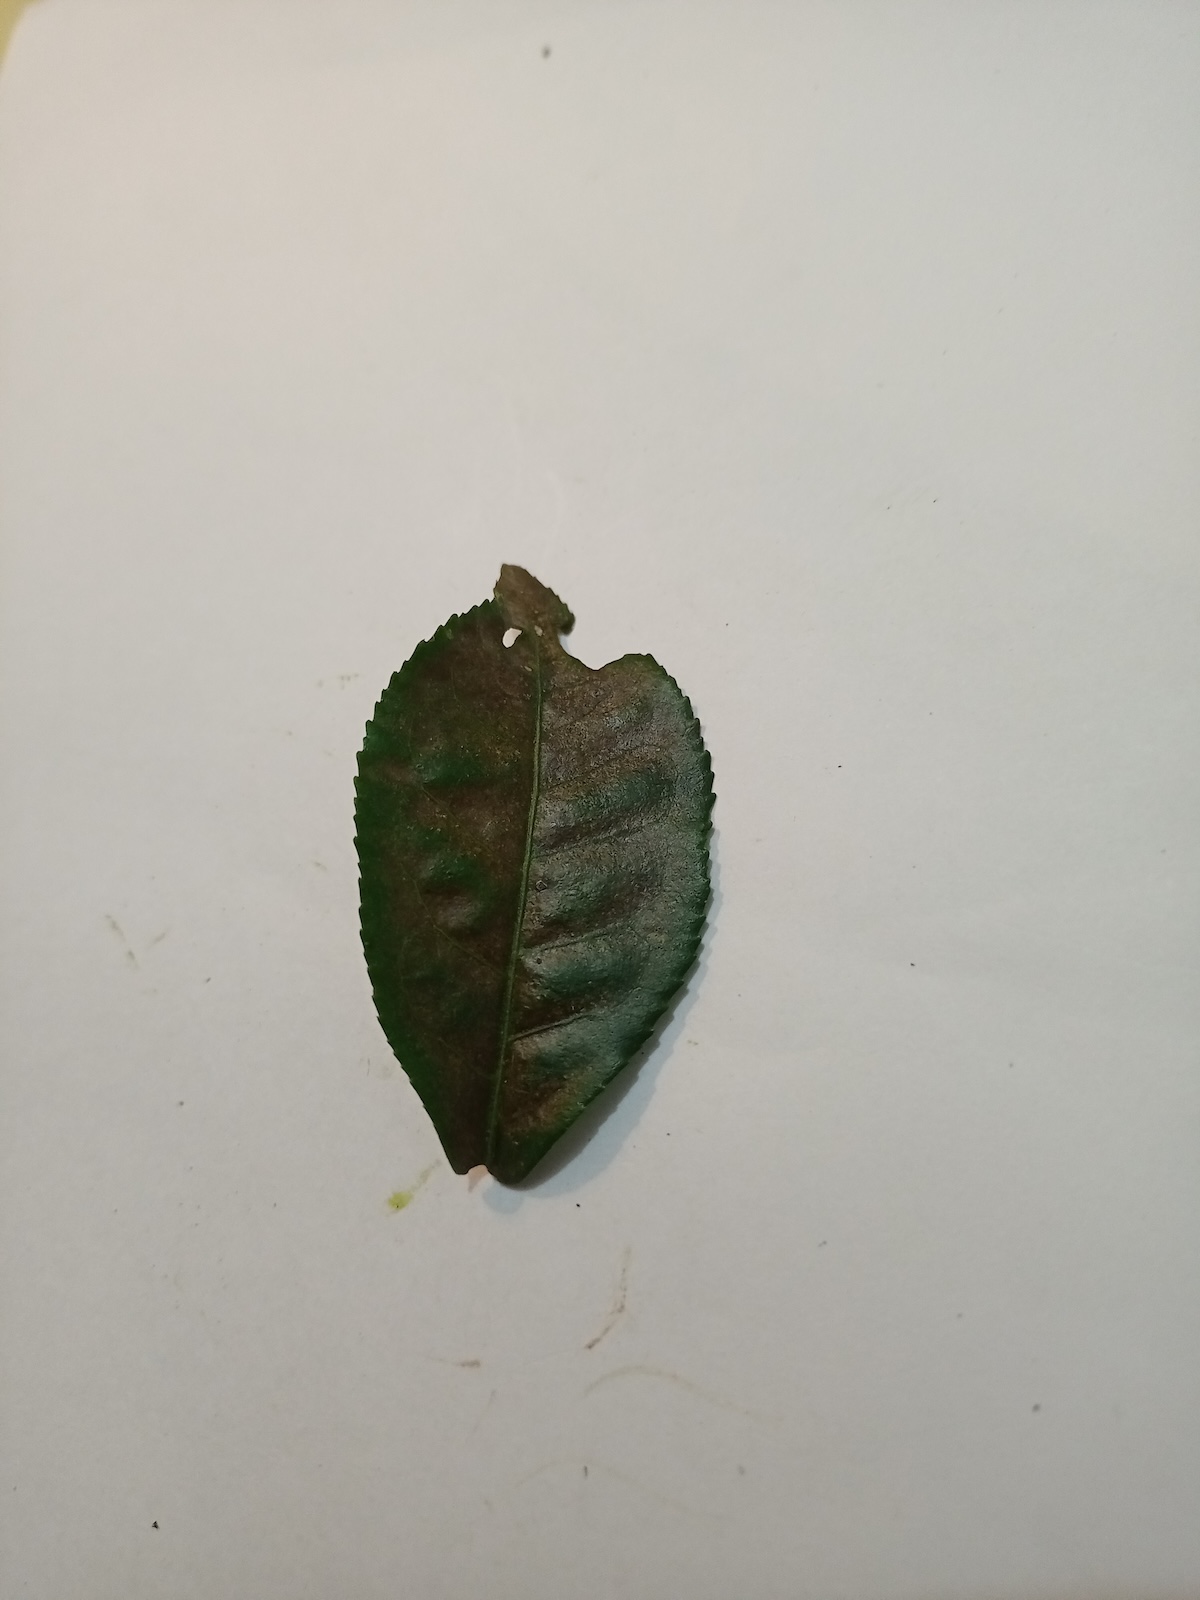
Label: Red spider